TV Typewriter

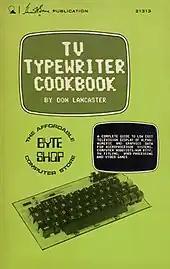
Cover of Don Lancaster's "TV Typewriter Cookbook"

By 1975, Don Lancaster had written over 100 articles in magazines such as "Popular Electronics" and "Radio-Electronics". He had also written a digital design book titled the "RTL Cookbook" in 1968. Resistor–transistor logic (RTL) was an early IC technology that was replaced by TTL, so in 1974 he published the "TTL Cookbook". This book was in print for 20 years and sold a million copies.